Cane Hill Hospital

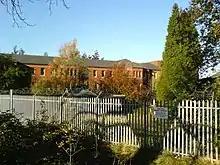
Cane Hill in 2005, before the hospital was demolished

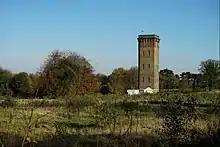
Cane Hill water tower in 2014, after the hospital was demolished

The hospital has its origins as the third Surrey County Pauper Lunatic Asylum, designed by Charles Henry Howell, which was built in two stages between 1882 and 1888. The design which involved a 'radiating pavilion' layout was original, with an estimated building cost of £150,000. Upon opening Cane Hill Asylum had capacity for 1,124 patients (644 women and 480 men) making it the largest of its kind in the UK.